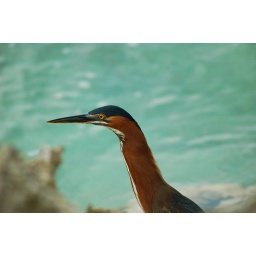
bird down by the rocks